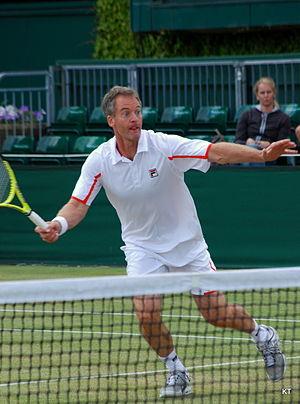
Anders Järryd, né le 13 juillet 1961 à Lidköping, est un ancien joueur de tennis professionnel suédois.